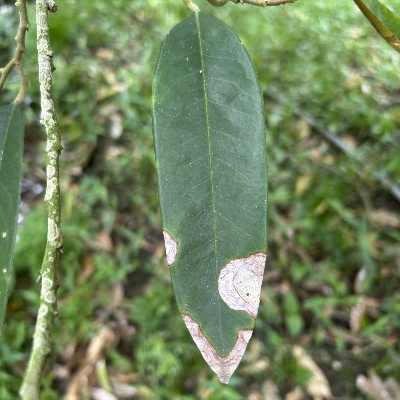
Label: Leaf_Colletotrichum